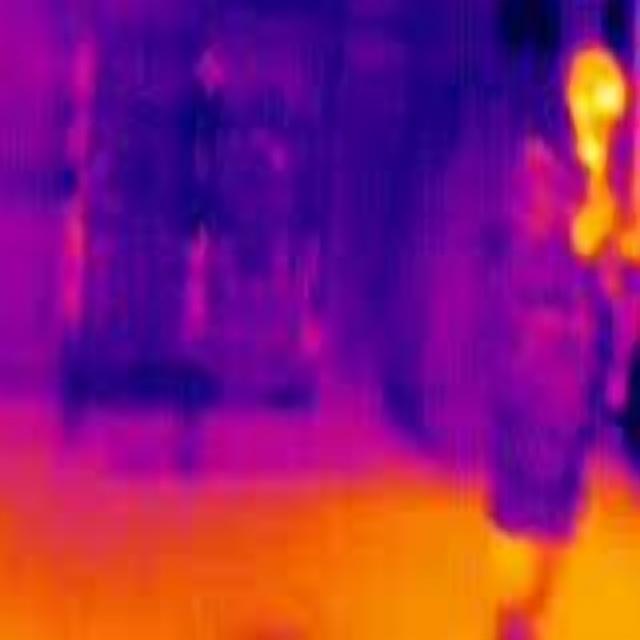
Detected objects:
label: person